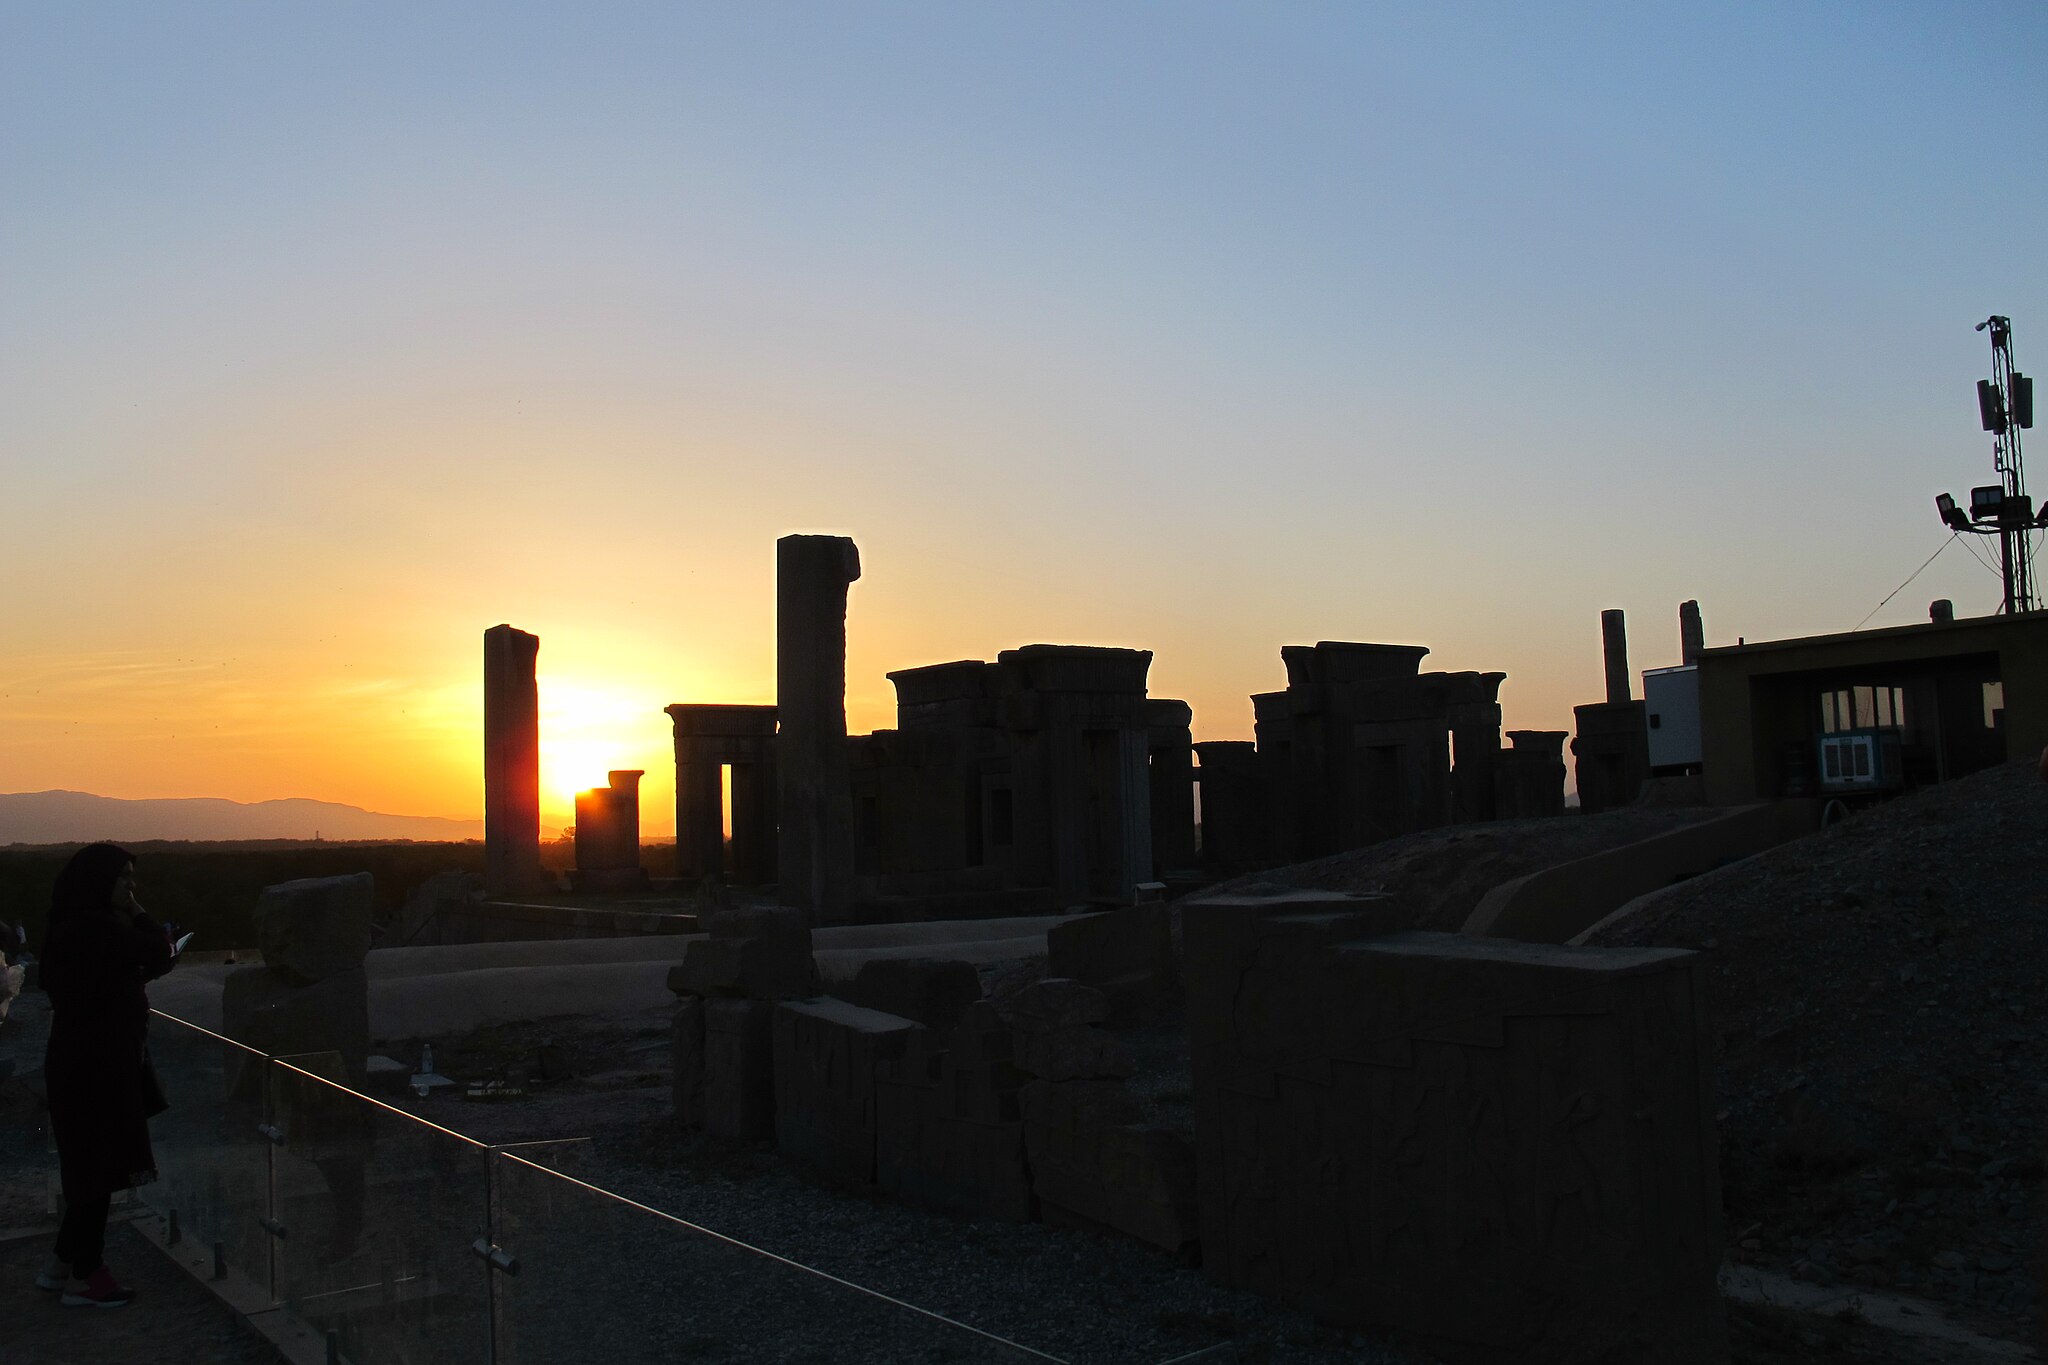
Title: تخت جمشید زیبا 31
Date: 2016-07-17 00:29:37
Categories: Images from Wiki Loves Monuments 2018, Self-published work, Cultural heritage monuments in Iran with known IDs, Sunsets of Persepolis, Uploaded via Campaign:wlm-ir, Images from Wiki Loves Monuments in Marvdasht, 2016 in Persepolis, Images from Wiki Loves Monuments 2018 in Iran, Photographic silhouettes of Persepolis